Tim Welsh

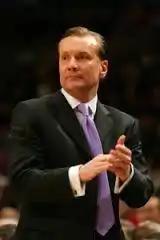

Tim Welsh (born October 4, 1960) is an American college basketball coach and the former head basketball coach at Providence College. Previously, he served as the head coach at Iona College. He also served briefly as head men's basketball coach at Hofstra University. He now serves as an analyst for ESPN.